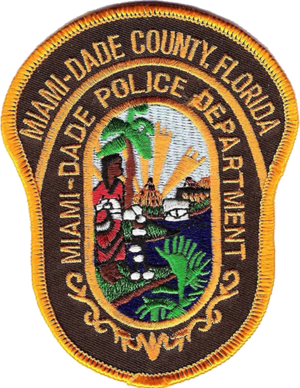
Le Miami-Dade Police Department est le service de police du comté de Miami-Dade en Floride, aux États-Unis. Il n'a pas autorité dans la ville de Miami qui a son propre service de police municipale, le Miami Police Département.